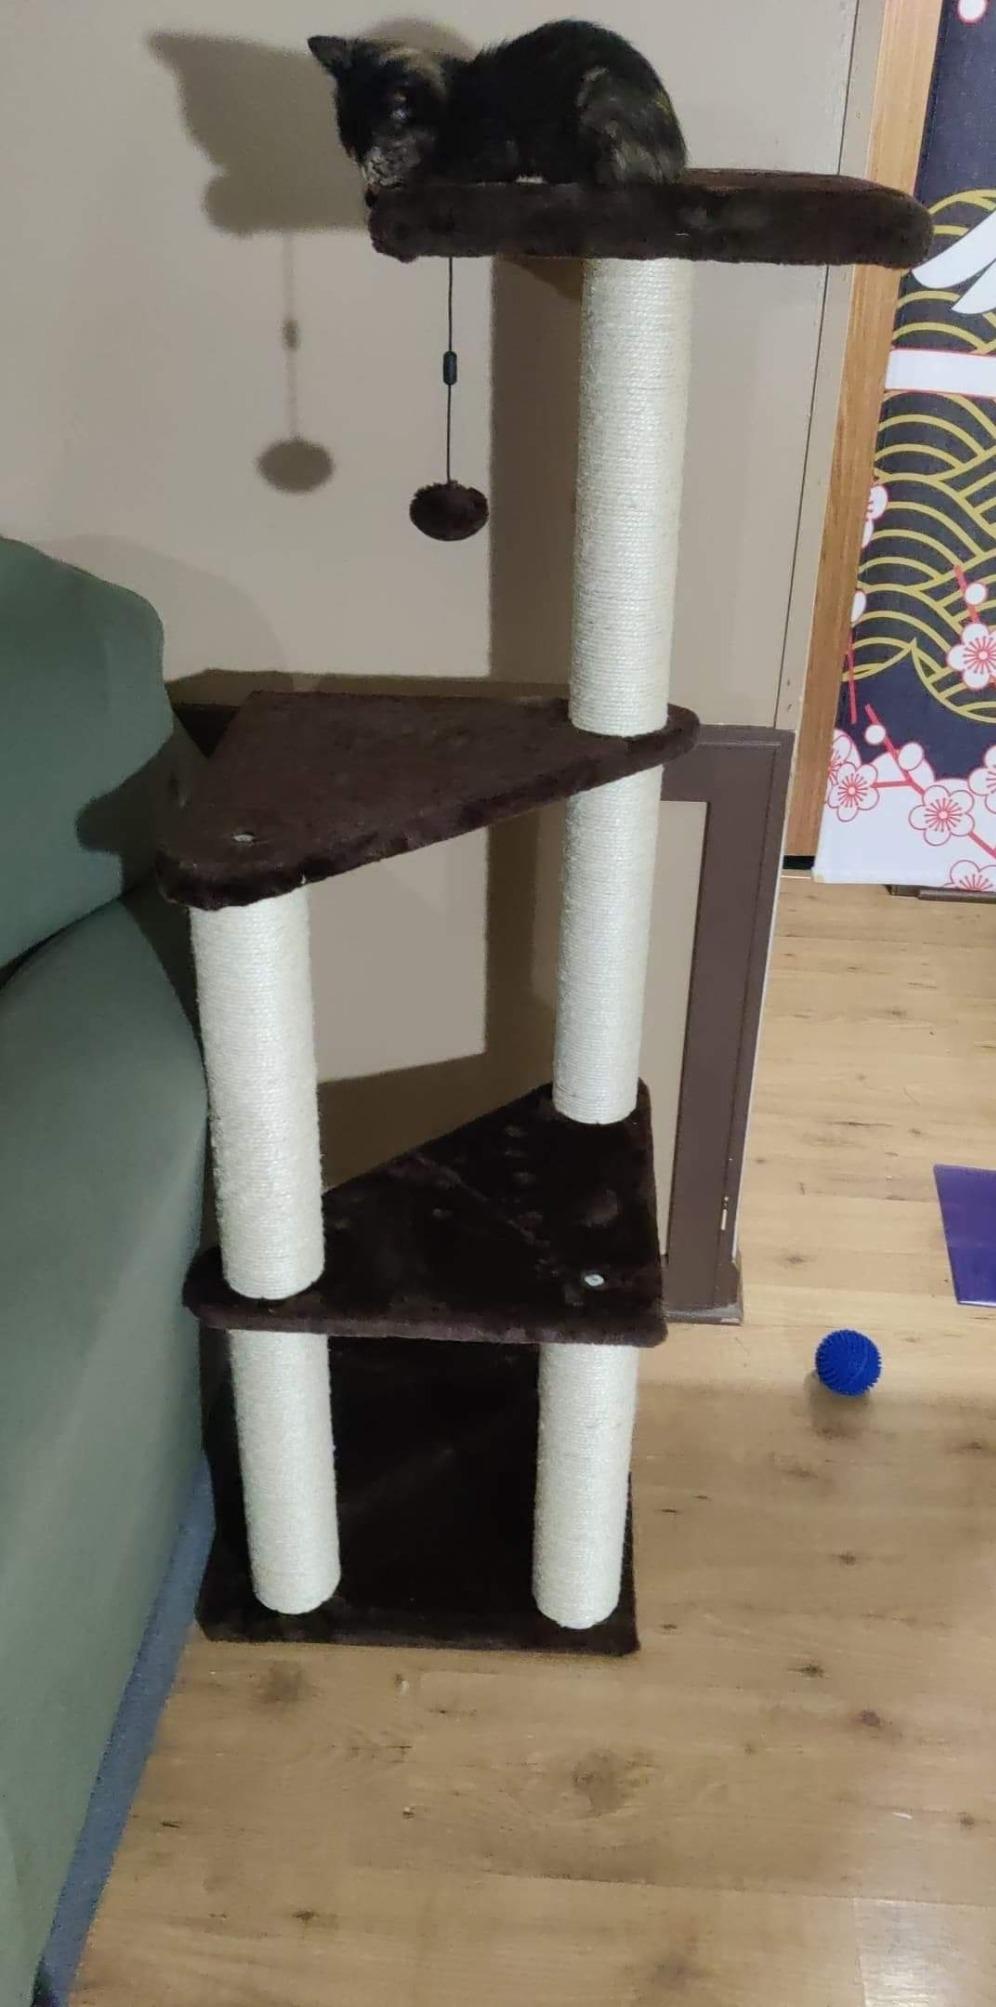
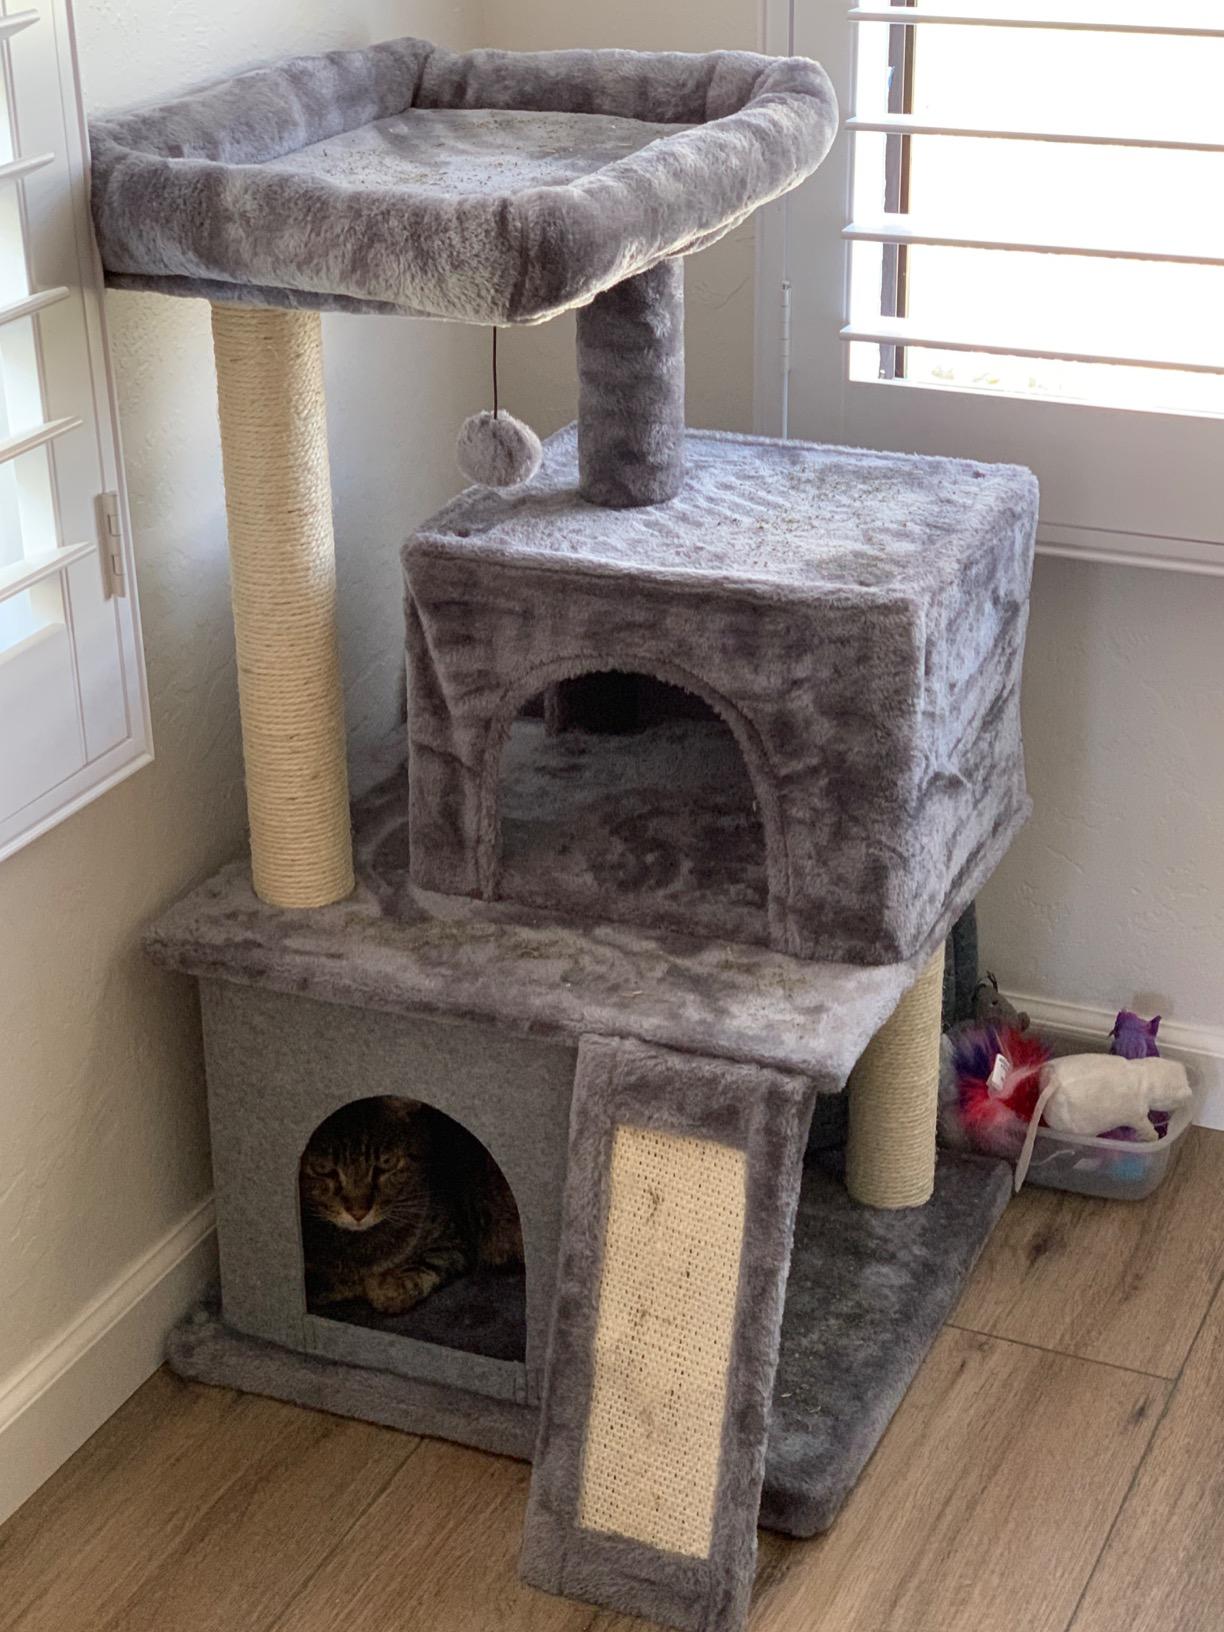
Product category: items_cat tree
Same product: no